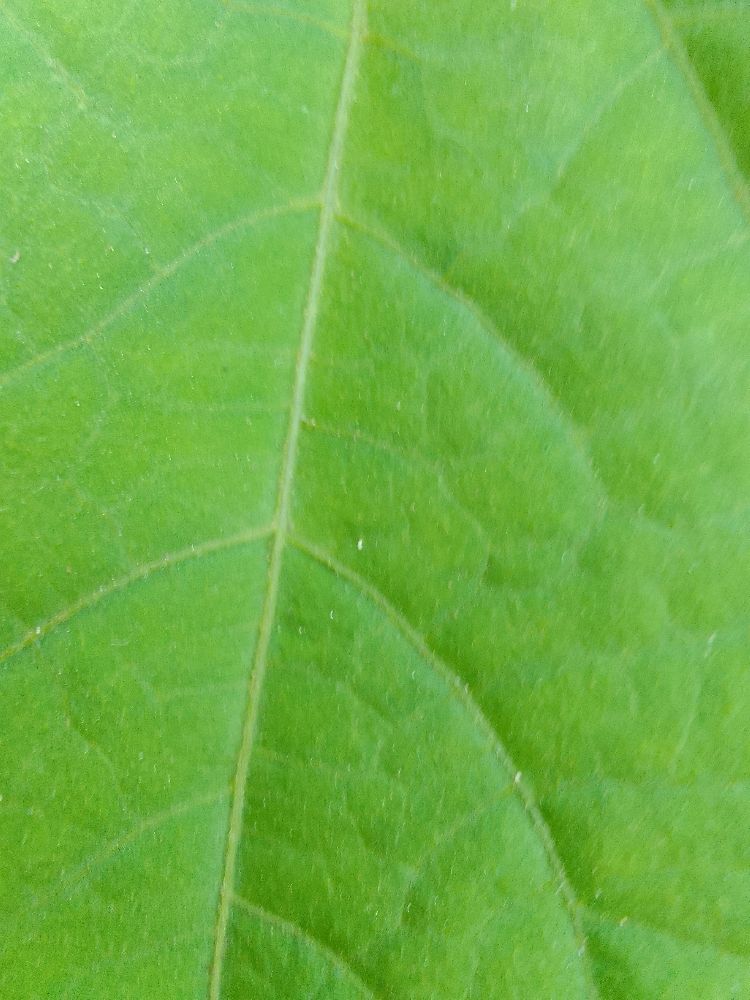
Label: healthy